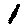
Label: 1